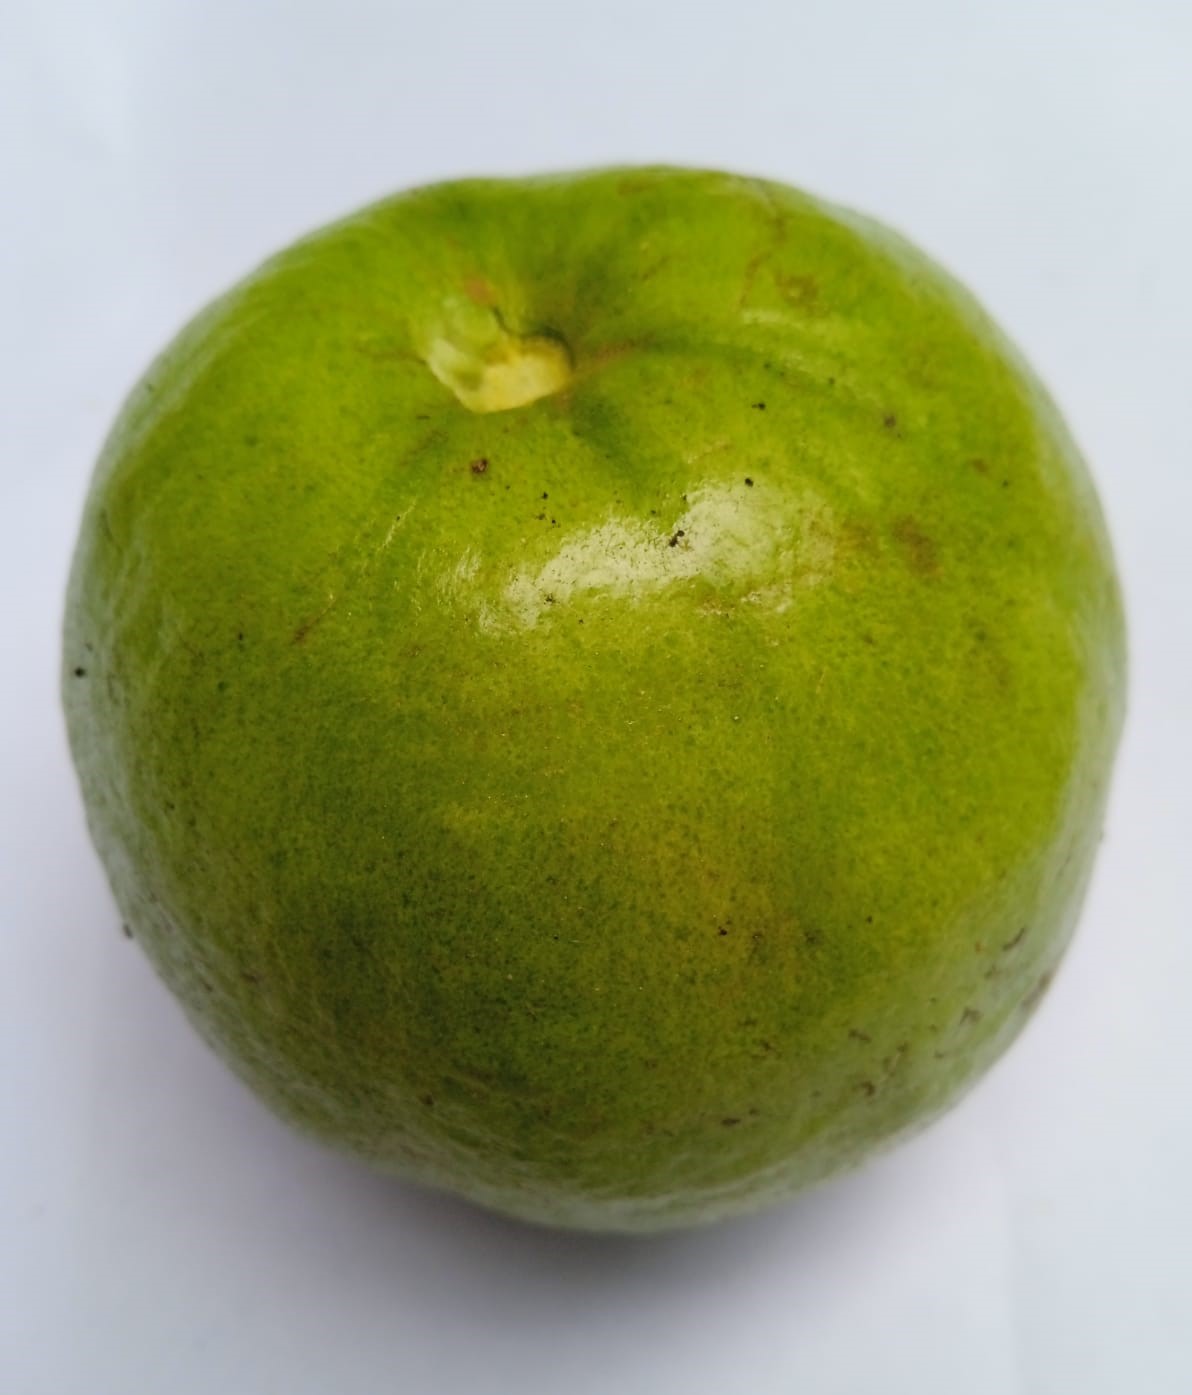
Fruit: guava
Condition: fresh